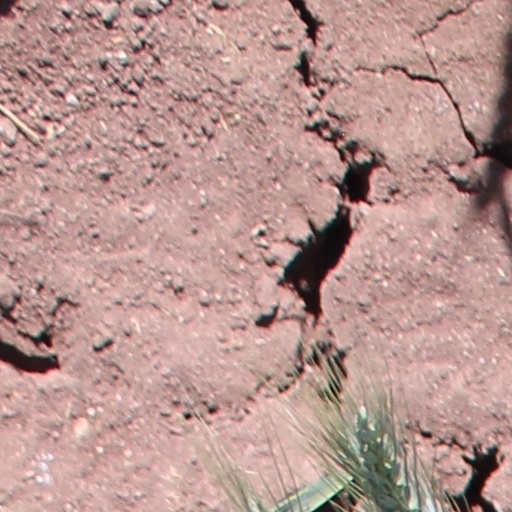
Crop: wheat